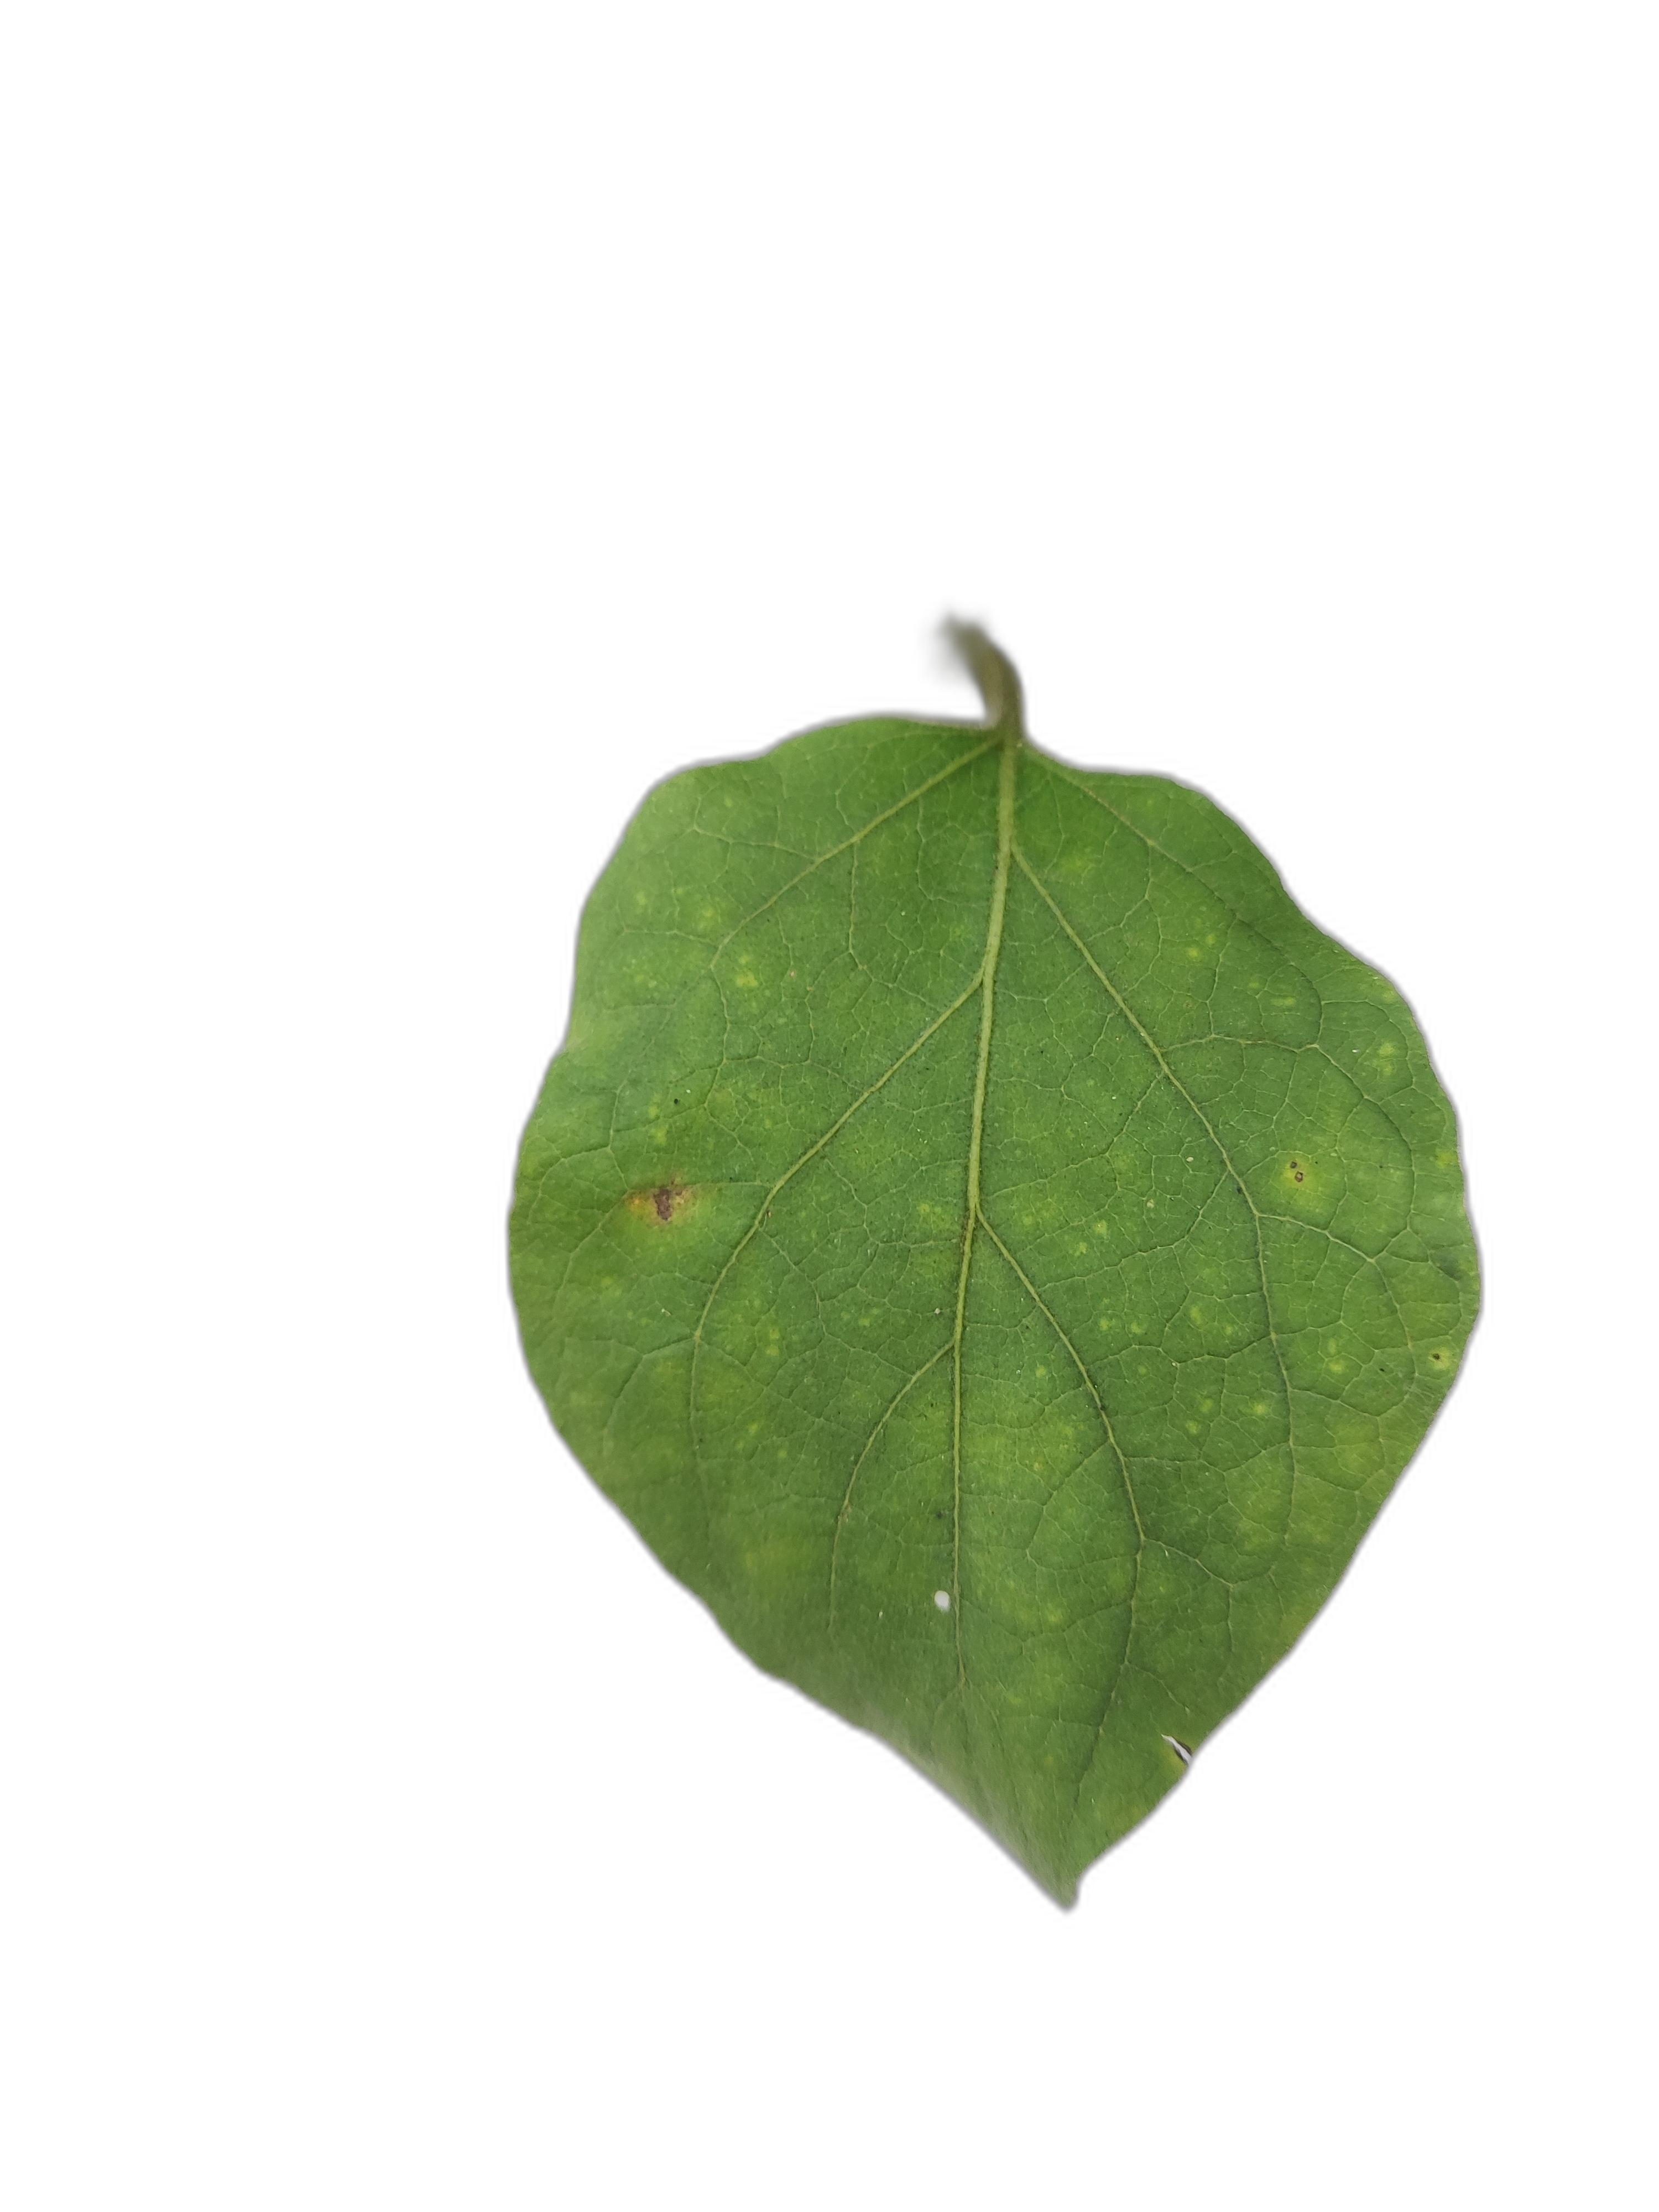
Label: Healthy Leaf